List of birds of Colorado

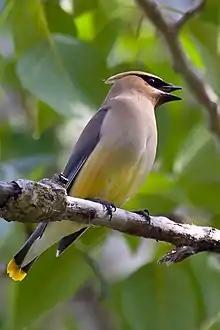
Cedar waxwing

The waxwings are a group of passerine birds with soft silky plumage and unique red tips to some of the wing feathers. In the Bohemian and cedar waxwings, these tips look like sealing wax and give the group its name. These are arboreal birds of northern forests. They live on insects in summer and berries in winter.